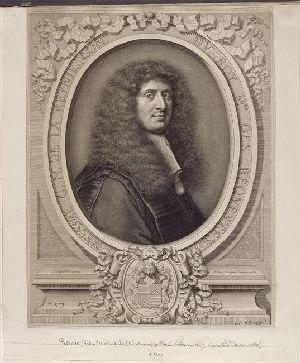
Gabriel-Nicolas de La Reynie (1625-1709), lieutenant général de police, conseiller d'État. Gravure d'après un portrait peint par Pierre Mignard.Русский: Габриэль Николя де Ла-Рени (1625-1709), первый генерал-лейтенант полиции Парижа
Le complot de Latréaumont, du nom de son principal instigateur, est un complot contre le roi de France Louis XIV, qui a été démasqué en 1674. C'est le seul complot contre l'État qui eut lieu sous le règne du Roi-Soleil, c'est également l'un des rares complots visant l'instauration d'une république en France avant la Révolution française.
L'affaire des poisons est une série de scandales impliquant des empoisonnements survenus entre 1679 et 1682, sous le règne de Louis XIV, et qui secouèrent Paris et la Cour. Plusieurs personnalités éminentes de l’aristocratie furent impliquées, et ces affaires installèrent un climat hystérique de « chasse aux sorcières » et aux empoisonneuses.
La cour des Miracles était, sous l'Ancien Régime, un ensemble d'espaces de non-droit composé de quartiers de Paris, ainsi nommés car les prétendues infirmités des mendiants qui en avaient fait leur lieu de résidence ordinaire y disparaissaient à la nuit tombée, « comme par miracle ». En réalité, une partie d'entre eux ne souffrait réellement d’aucun handicap.